Ross Dependency

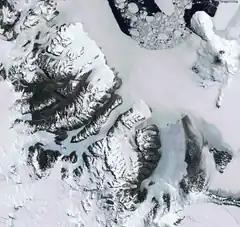
Mosaic of Landsat images, showing McMurdo Sound (right) and the Dry Valleys (left). Part of Ross Island is visible upper right.

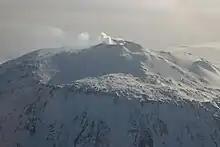
Aerial photo of Mount Erebus on Ross Island

The actual amount of land mass claimed is not large; most of the area defined as being in the Ross Dependency is either in the Ross Sea or the Antarctic Ocean. It is the second-smallest of the claims which were made before the implementation of the Antarctic Treaty System and the suspension of all territorial claims to Antarctica proper. Officers of the Government of the Ross Dependency are annually appointed to run the Dependency. The New Zealand Geographic Board has named many features within the Dependency.